Military history of Cuba

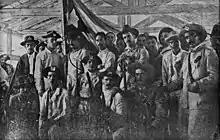
Cuban volunteers during the Spanish–American War

In August 1761, Spain and France entered into the Third Bourbon Family Compact, where the former agreed to enter the Seven Years' War on the side of the latter by May 1762. War between the British and Spanish ensued in January 1762 when Spain disregarded a British ultimatum to abandon its commitment to the Bourbon Compact. Facing financial strain from its ongoing war with France and support for Prussia, the British, recognized the impracticality of prolonged conflict with the Spanish Empire and instead opted to capture Havana in Cuba and Manila in the Philippines to deliver a "decisive blow" against Spain's trading economy and force them to negotiate for peace.